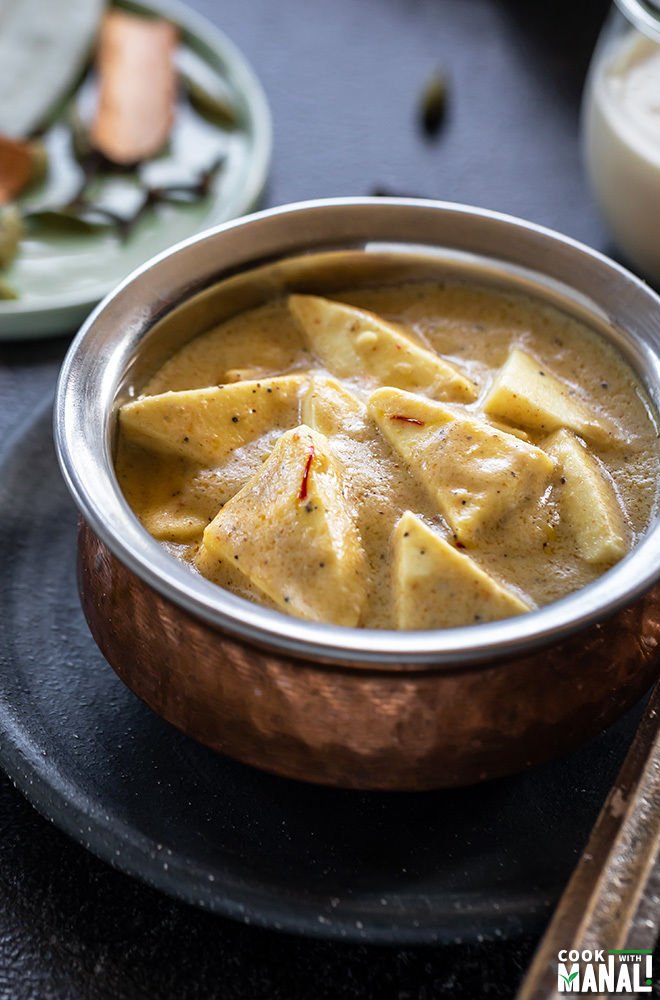
Dish: kadai_paneer